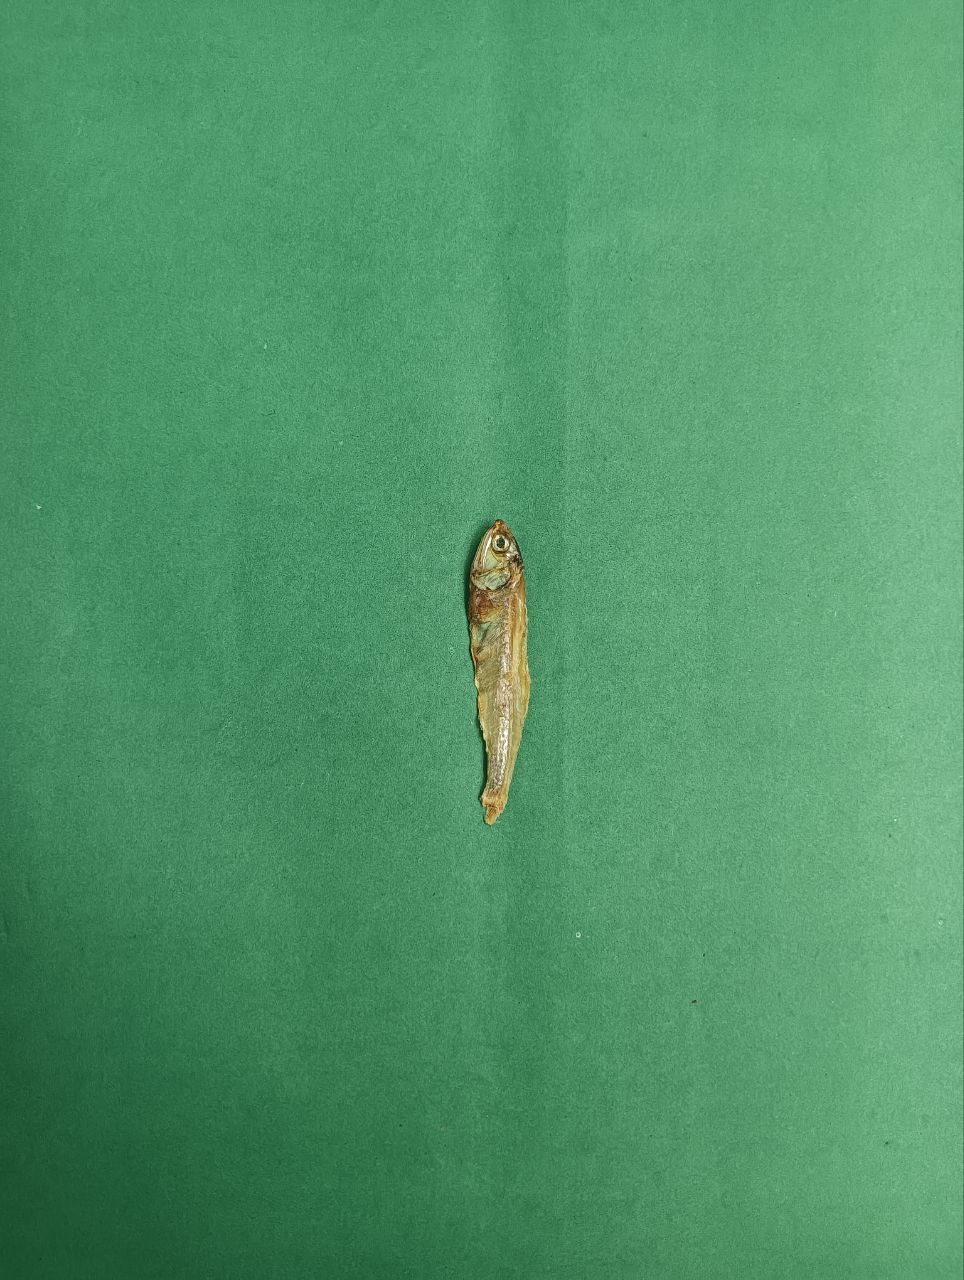
Species: narkeli